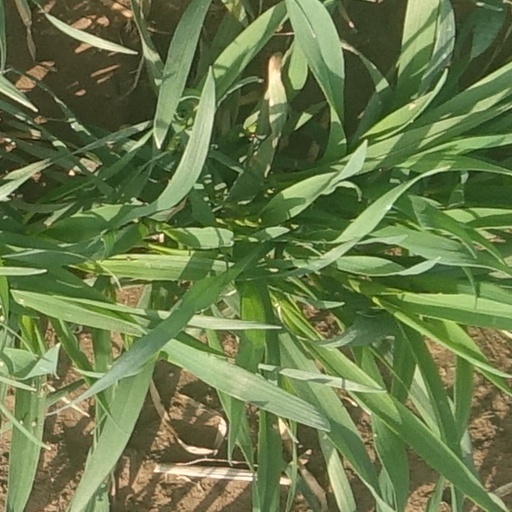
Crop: wheat